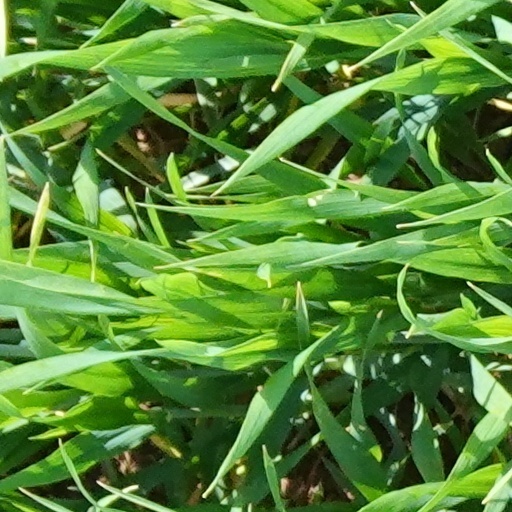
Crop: wheat